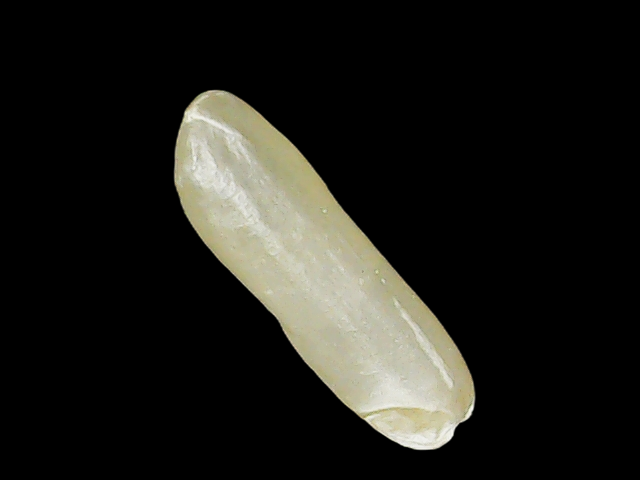
Rice variety: Binadhan14